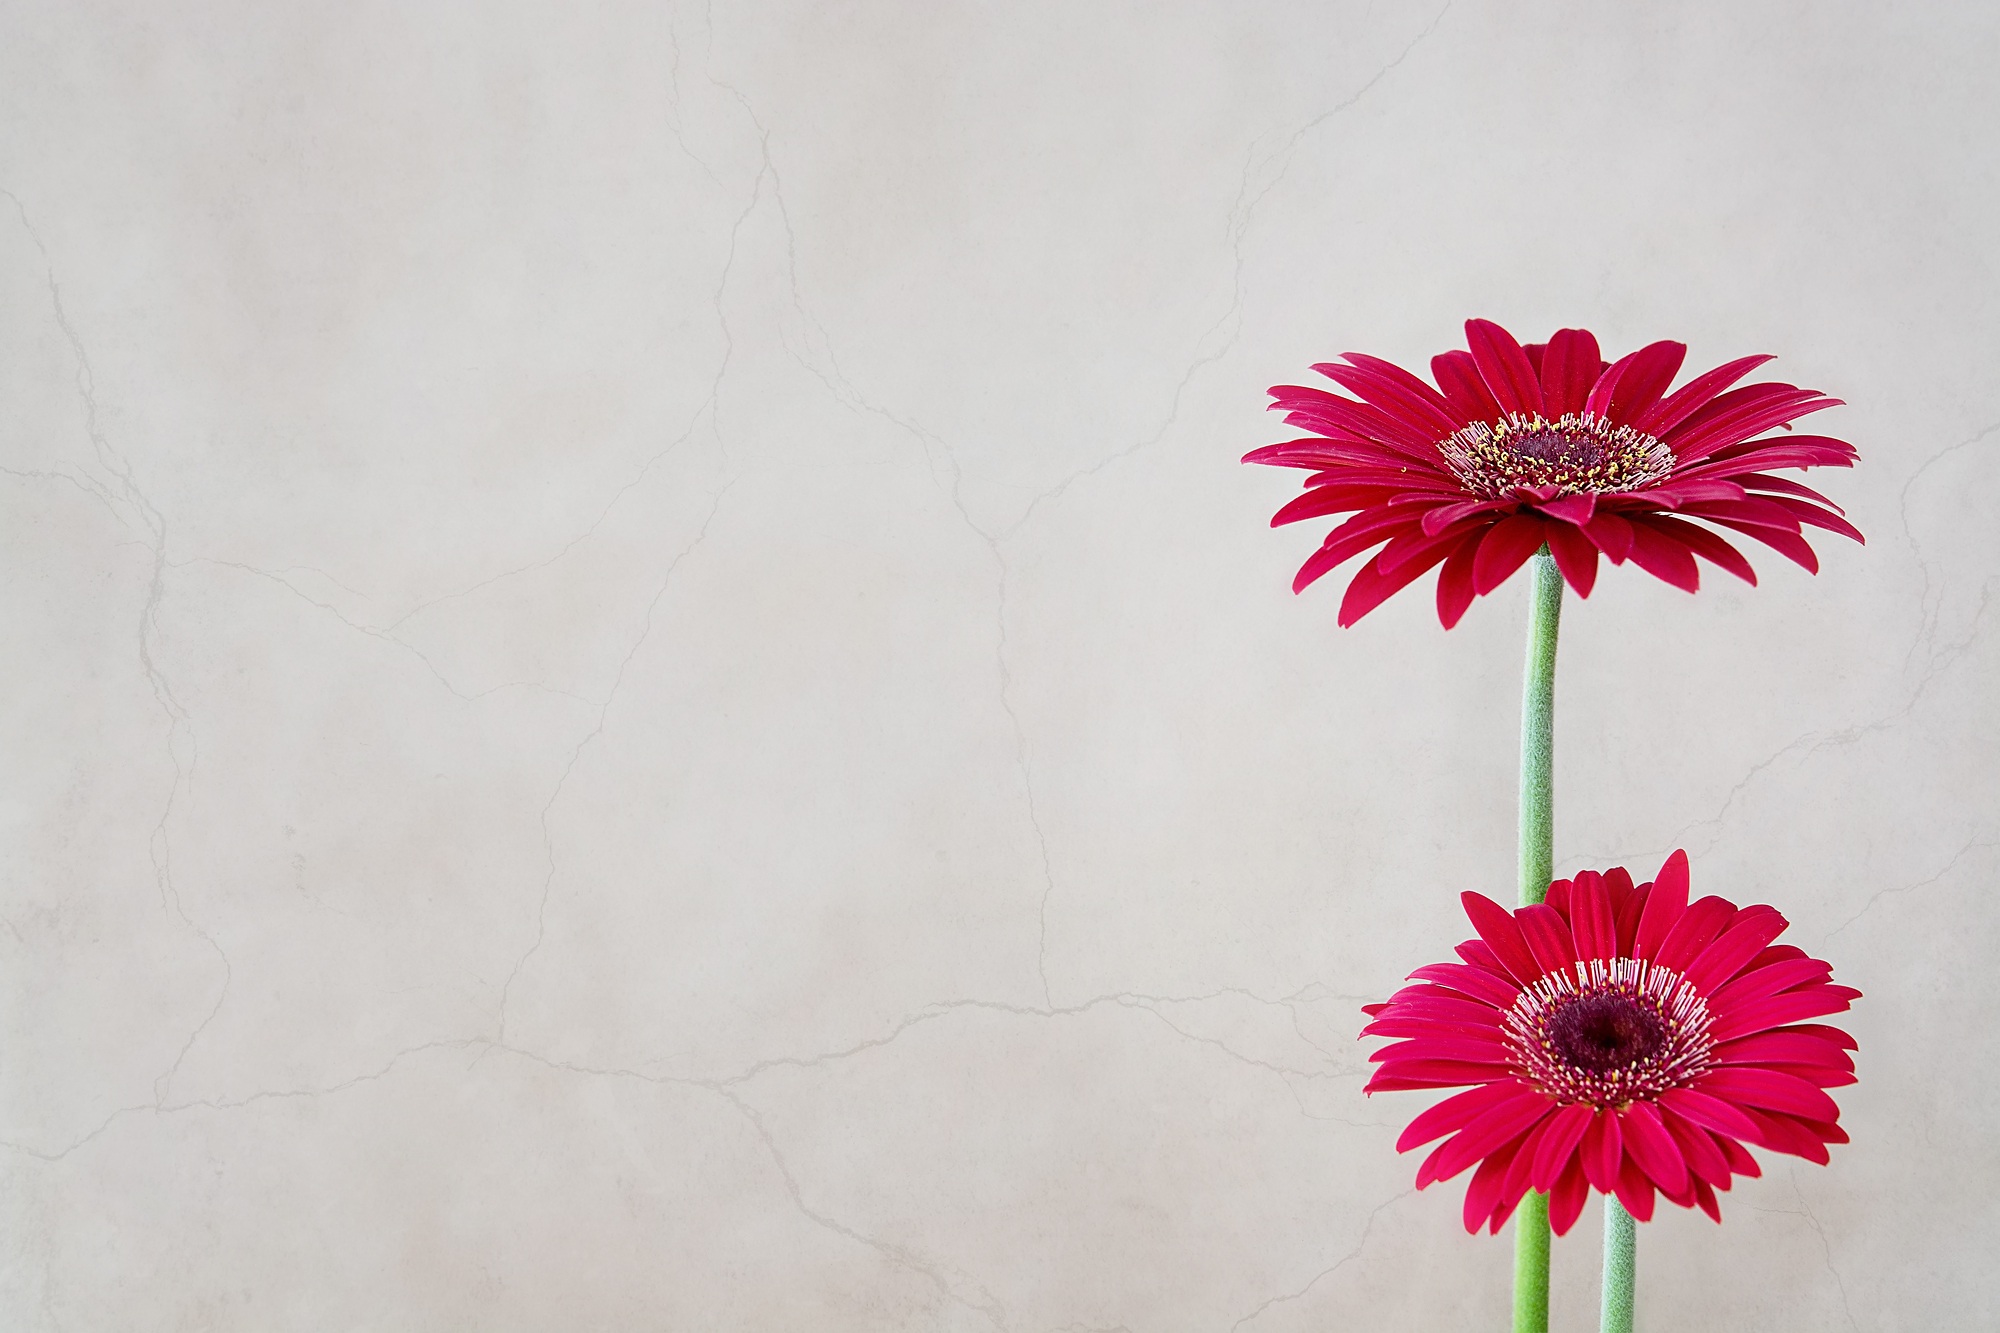
plant, flower, petal, red, pink, close, flowers, negative space, illustration, gerbera, text freedom, flowering plant, daisy family, schnittblume, flower bouquet, land plant